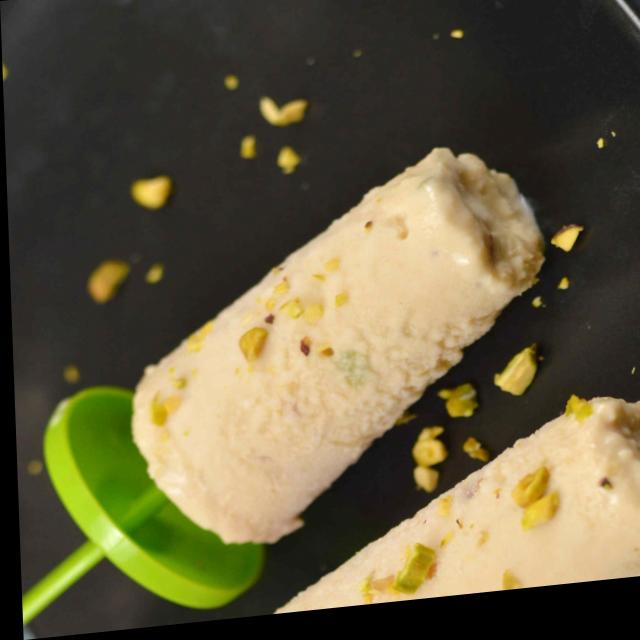
Dish: kulfi